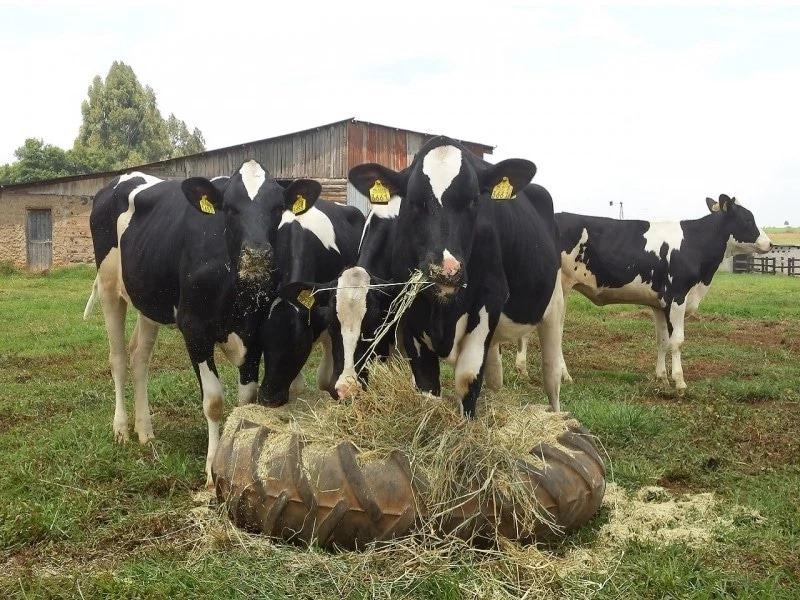
Hao ng'ombe wa rangi sawa, rangi kubwa yao ikiwa ni rangi nyeusi, na rangi ndogondogo nyeupe, kwa kila mmoja wao, wanne ambao wamekaa hapa wanakula nyasi, mmoja amesimama anaona upande  ingine.